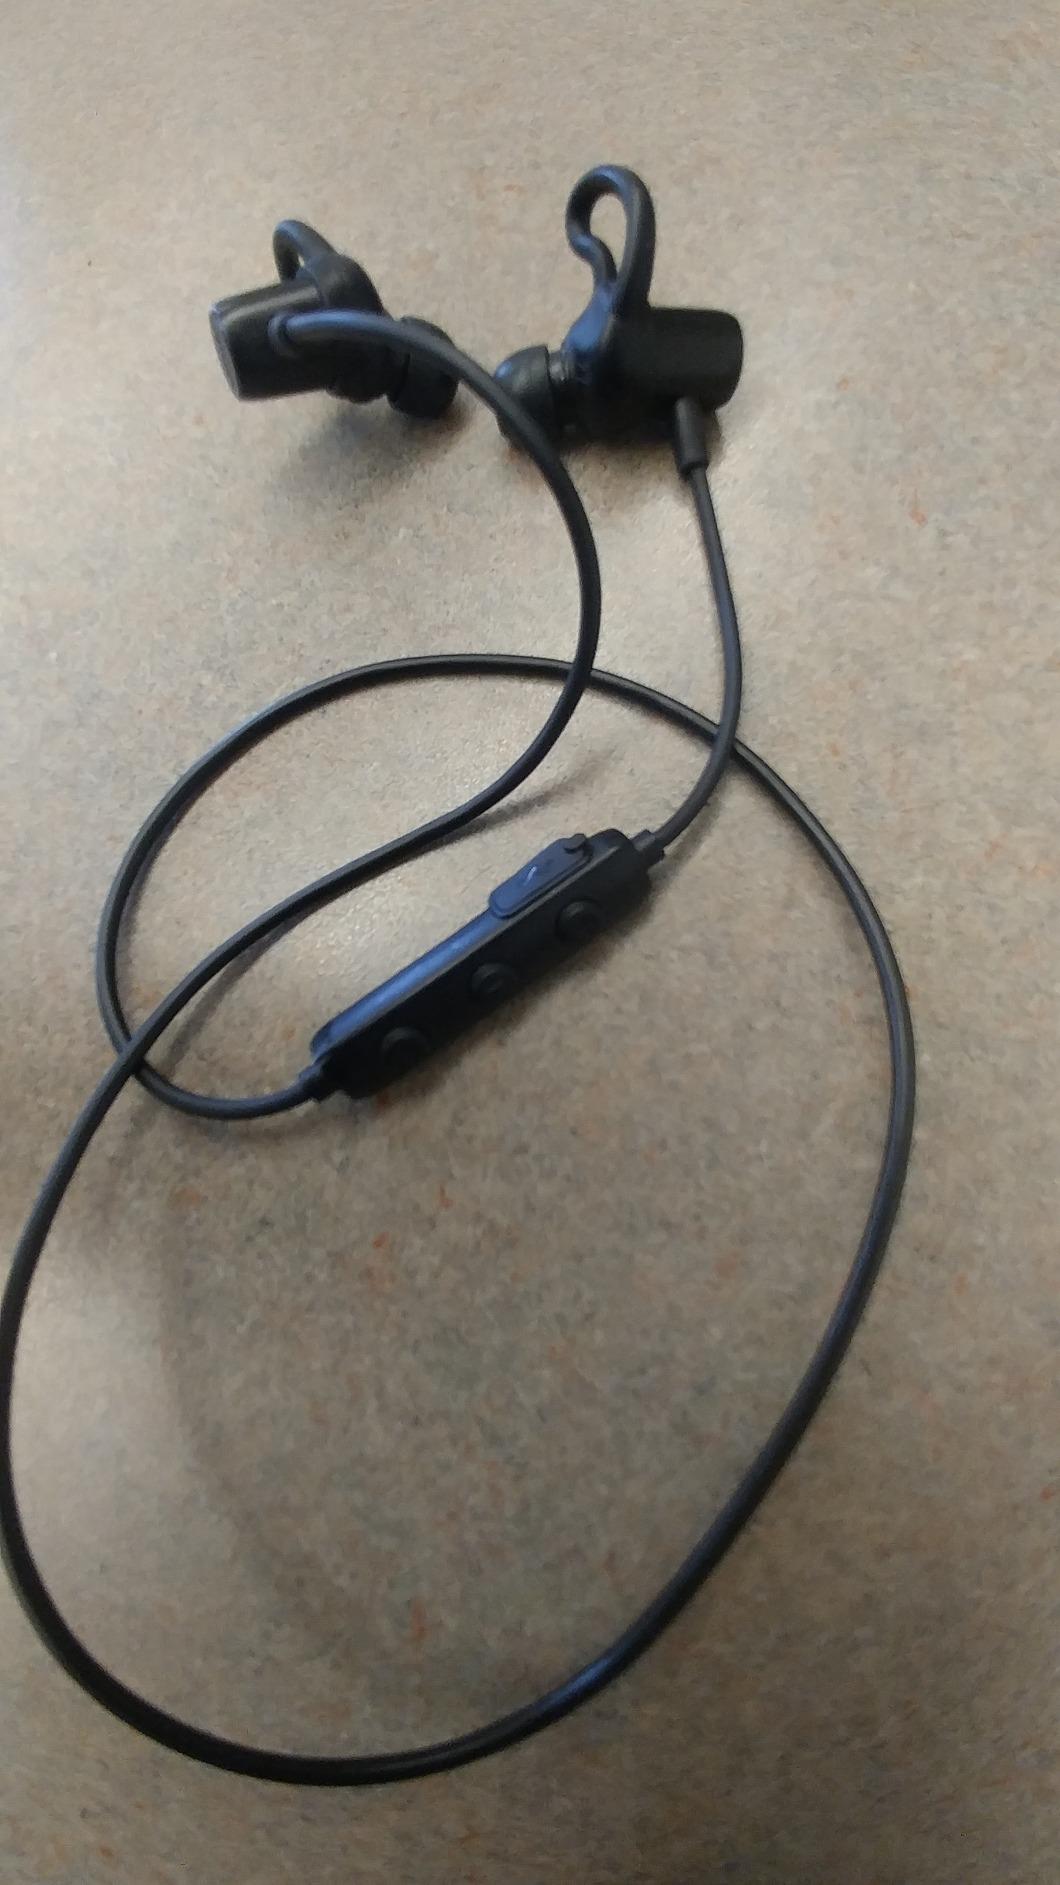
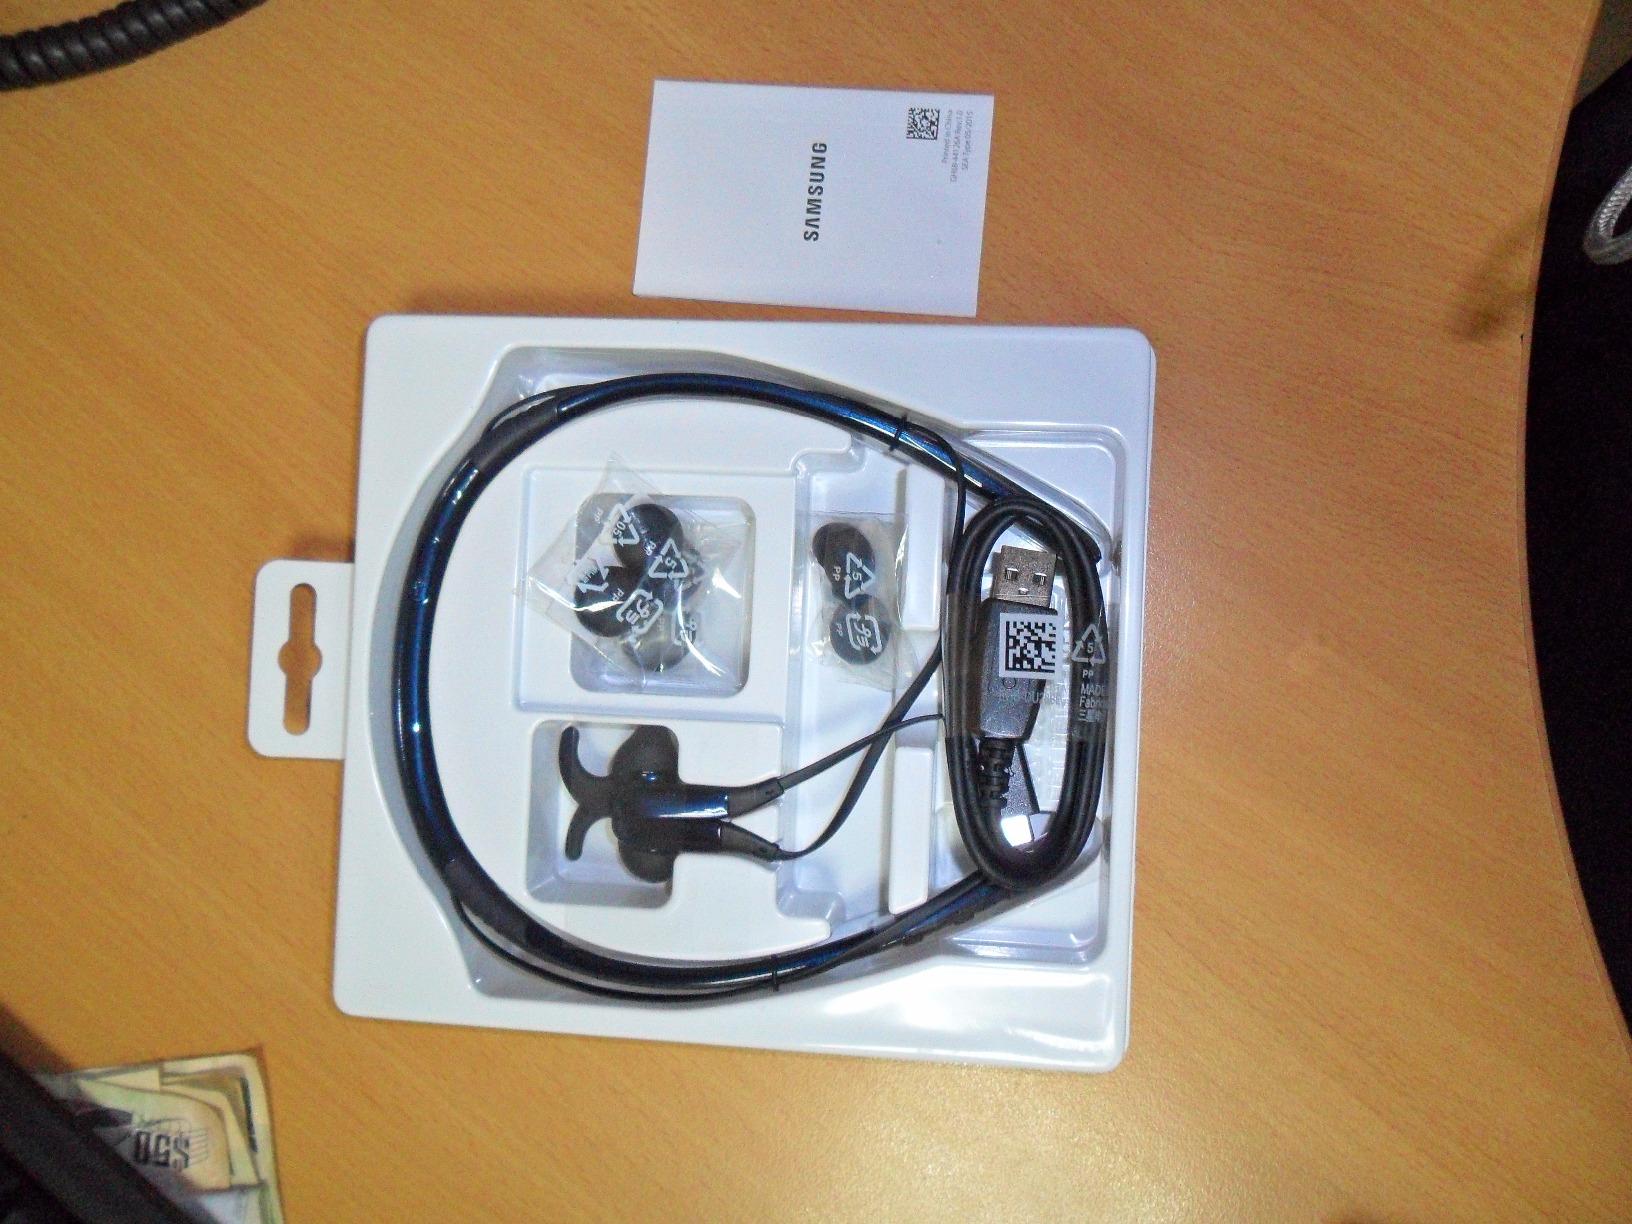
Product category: headphones
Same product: no